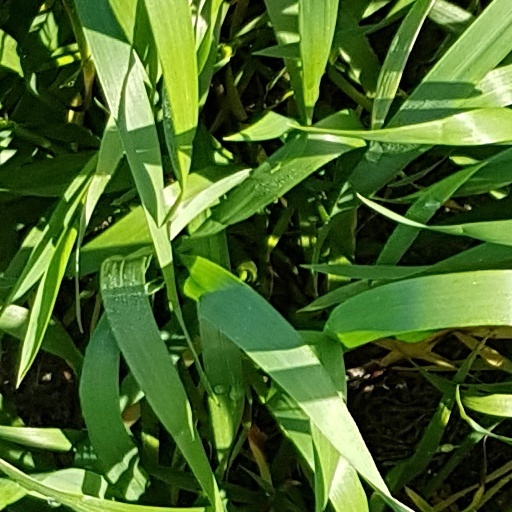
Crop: wheat